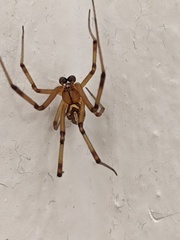
Species: Lactrodectus_hesperus